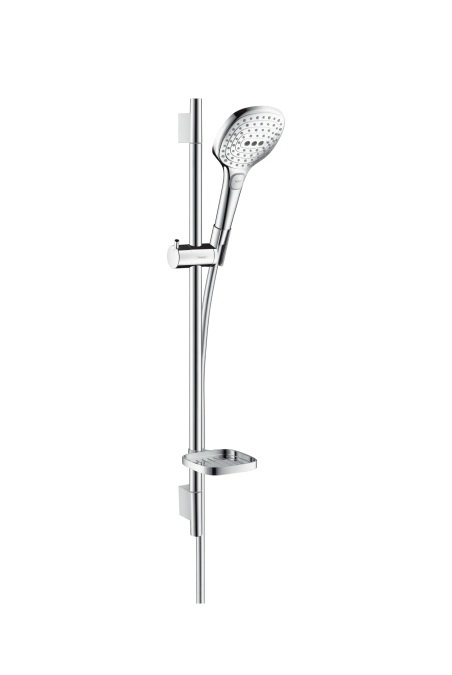
Hansgrohe Raindance Select E Shower Set 120 3Jet With Shower Bar 65 Cm And Soap Dish Chrome
Brand: Hansgrohe
Category: Hardware > Plumbing > Plumbing Fixture Hardware & Parts > Shower Parts > Shower Columns